Kamiichiba Station

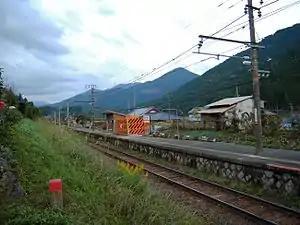
Kamiichiba Station in November 2009

is a railway station on the Iida Line in Tenryū-ku, Hamamatsu, Shizuoka Prefecture, Japan, operated by Central Japan Railway Company (JR Central).